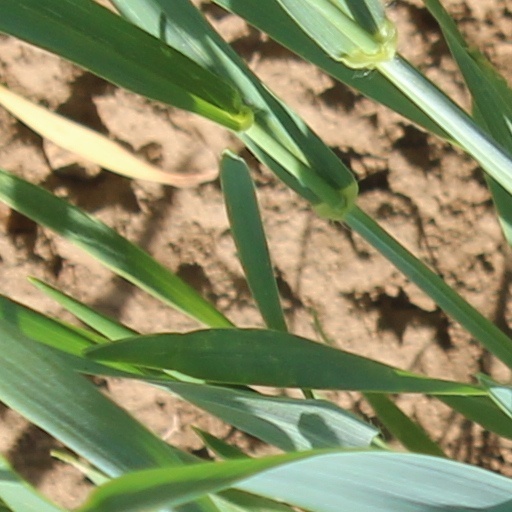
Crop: wheat